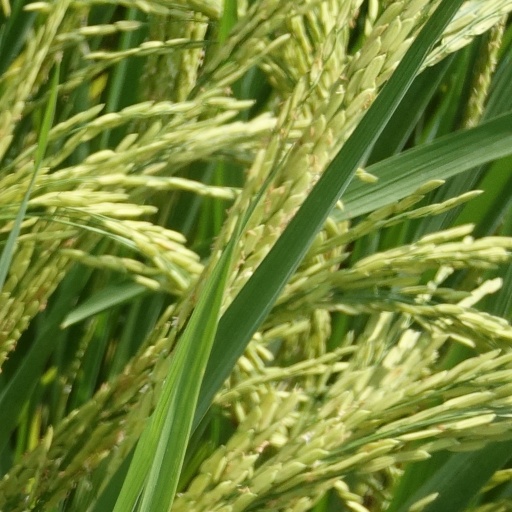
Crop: rice